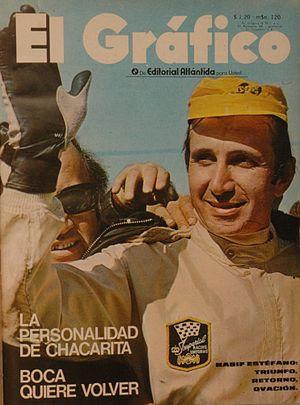
Nasif Estéfano était un pilote automobile argentin.